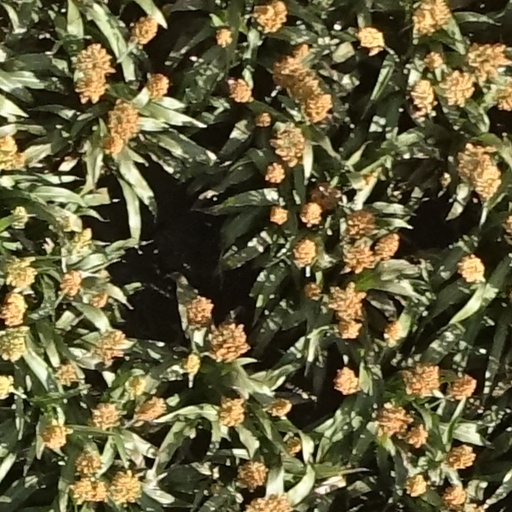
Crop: sorghum